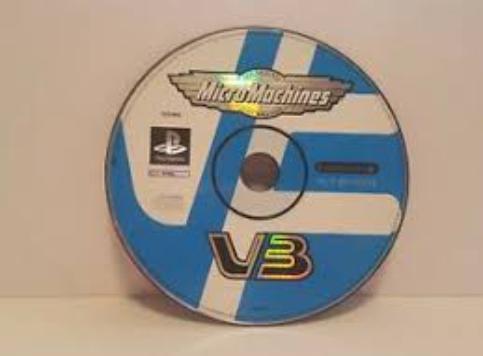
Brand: micro machines
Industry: Leisure